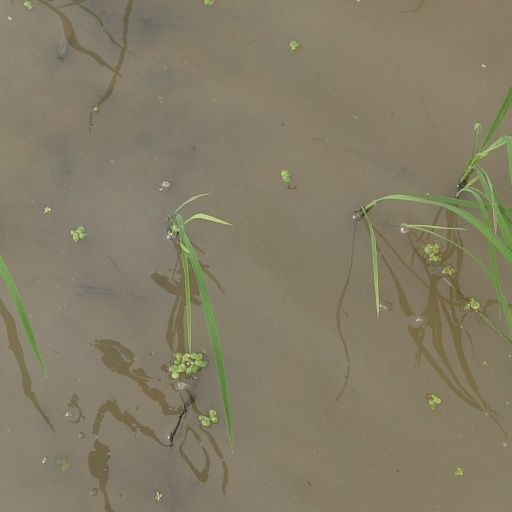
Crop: rice